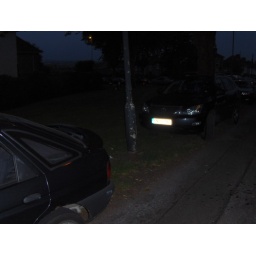
More cars fully on the grass by the church.